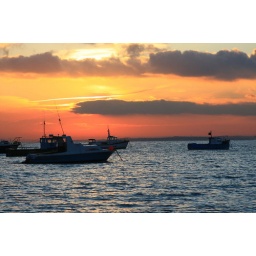
The colouring, against the background of the water, the fishing boats and the sky was great.